European dragon

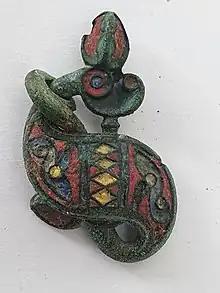
Dragonesque brooch, AD 75 – 175

The legend of Saint George and the Dragon is recorded as early as the sixth century AD, but the earliest artistic representations of it come from the 11th century and the first full account of it comes from an 11th-century Georgian text. The most famous version of the story from the "Golden Legend" holds that a dragon kept pillaging the sheep of the town of Silene in Libya. After it ate a young shepherd, the people were forced to placate it by leaving two sheep as sacrificial offerings every morning beside the lake where the dragon lived. Eventually, the dragon ate all of the sheep and the people were forced to start offering it their own children. One day, the king's own daughter came up in the lottery and, despite the king's pleas for her life, she was dressed as a bride and chained to a rock beside the lake to be eaten. Then Saint George arrived and saw the princess. When the dragon arrived to eat her, he stabbed it with his lance and subdued it by making the sign of the cross and tying the princess's girdle around its neck. Saint George and the princess led the now docile dragon into the town and George promised to kill it if the townspeople would convert to Christianity. All the townspeople converted and Saint George killed the dragon with his sword. In some versions, Saint George marries the princess, but, in others, he continues wandering.